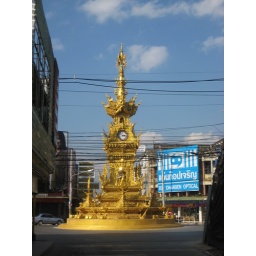
Golden clock tower in Chiang Rai